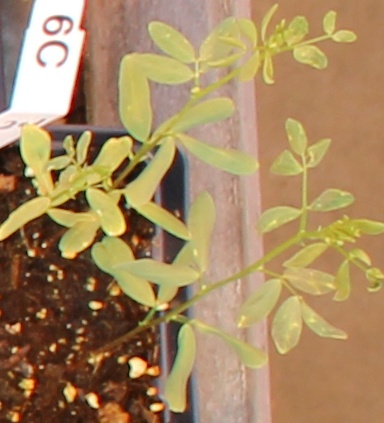
Label: Lentil